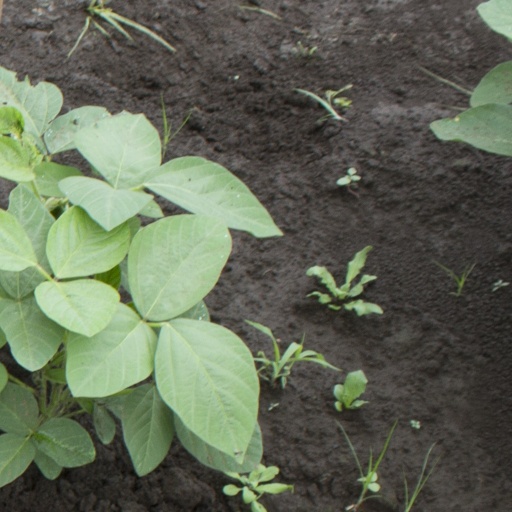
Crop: soybean